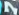
Number: 7